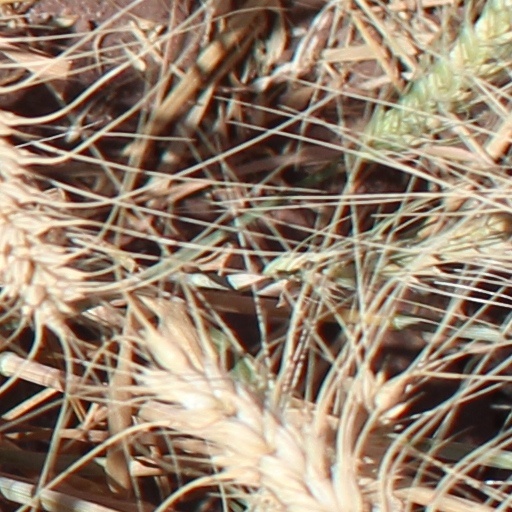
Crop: wheat